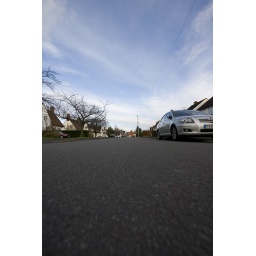
rare blue sky in winter